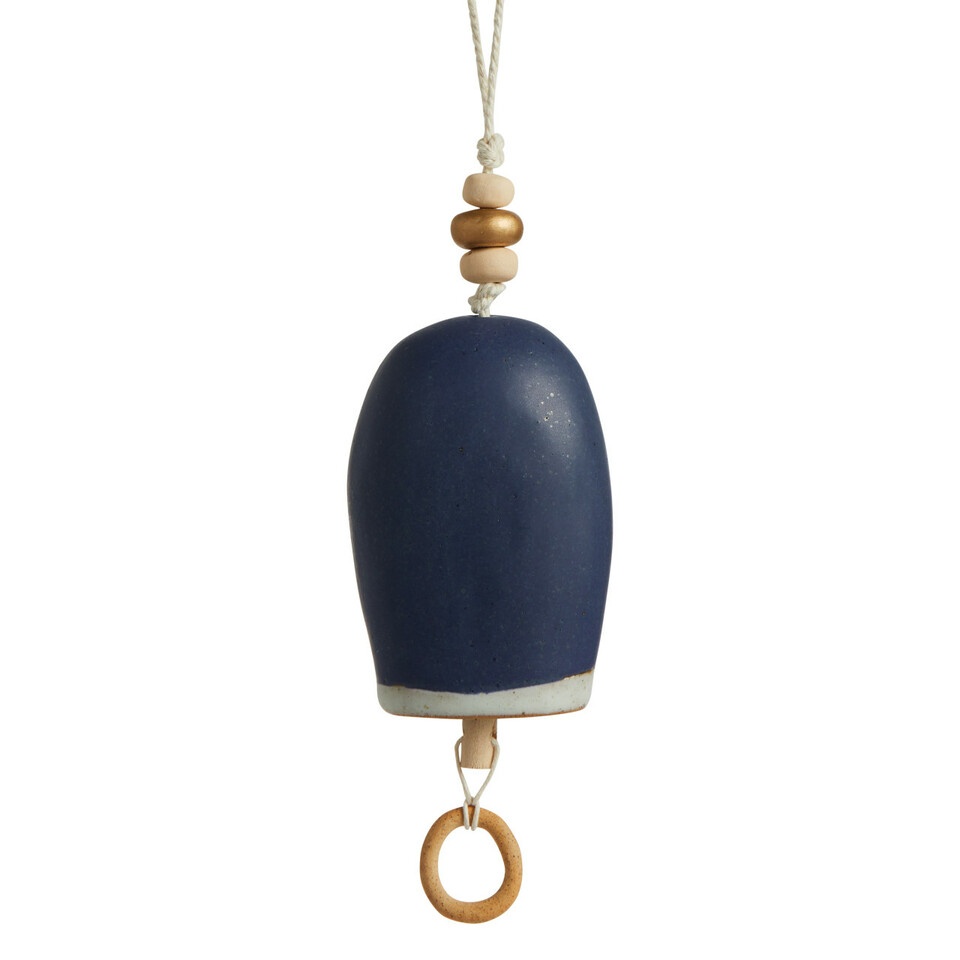
Demdaco 1005000542 Inspired Bell - Gratitude
The Inspired Bell Gratitude are beautifully handcrafted bells that will help you say thank you to anyone who needs a little special acknowledgment. Created in a sweet soft color pallet, these bells will fit into any style décor. These bells are included in our Inspired Everyday Collection. This collection seeks to uplift the spirit in a fun calming unique way. Gift to someone you deserves a little spoiling, or keep as a host or hostess present.
Brand: DEMDACO
Category: Home & Garden > Decor > Decorative Bells